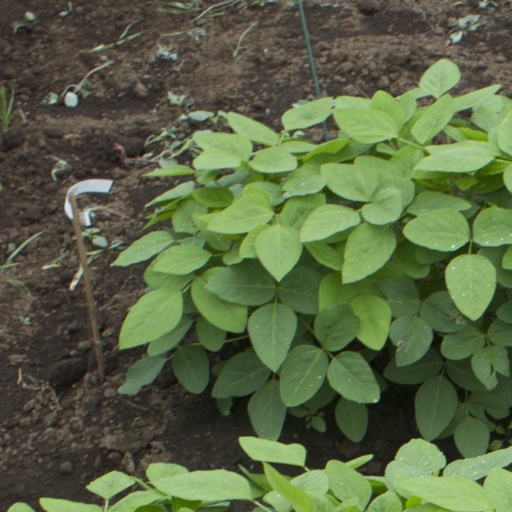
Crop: soybean